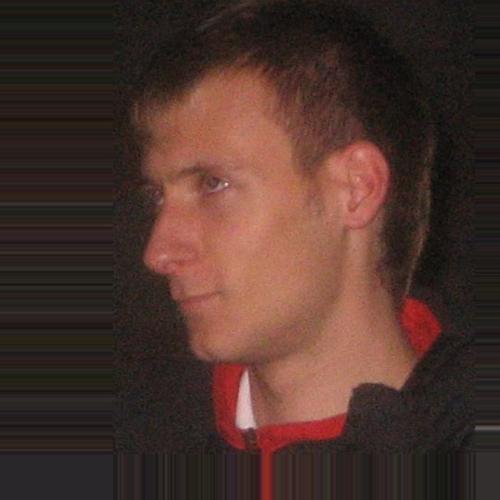
Age: 22